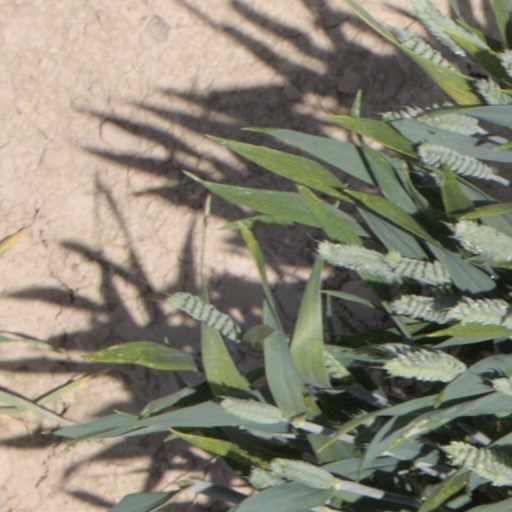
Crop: wheat